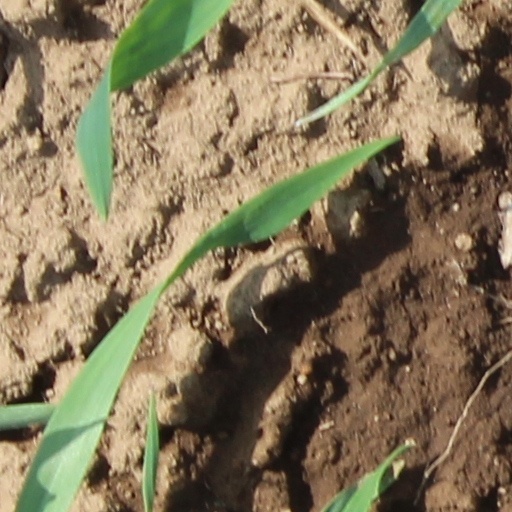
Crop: wheat